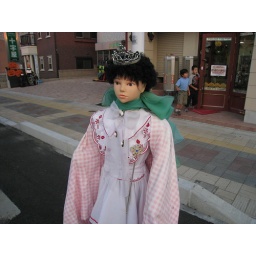
hhalloween in misawa on white pole road